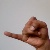
The image shows a hand gesture representing the letter 'J' in Indian Sign Language.